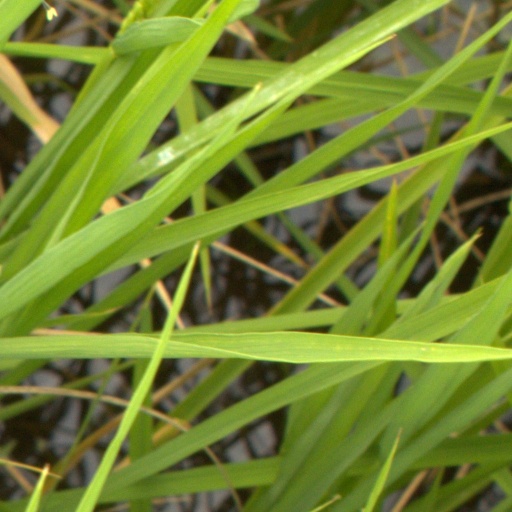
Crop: rice